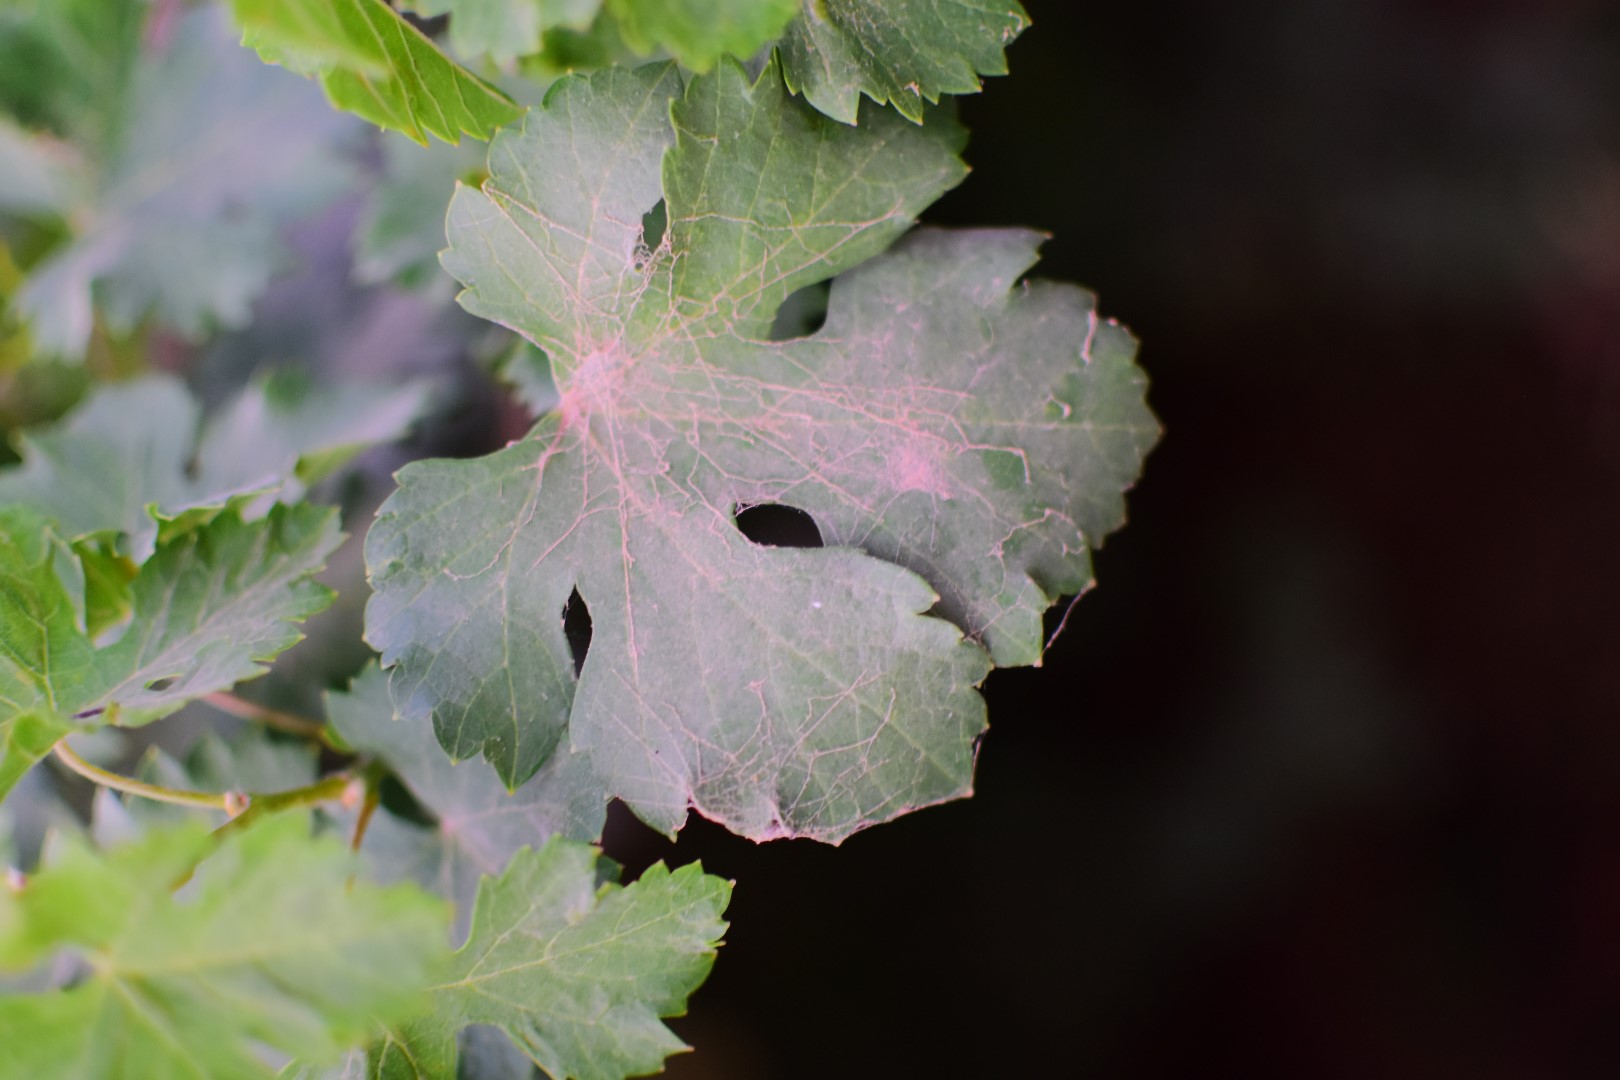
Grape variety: Aswud Balad